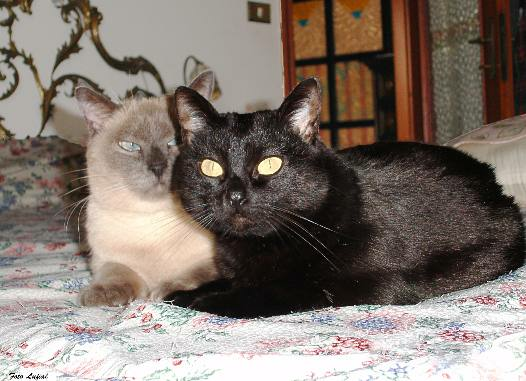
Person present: No